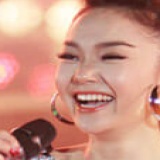
ca sĩ Minh Hằng